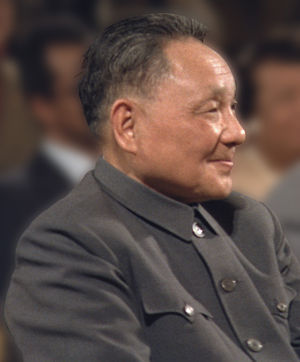
Politbureauet for det kinesiske kommunistparti / Medlemmer af det 12. politbureau (1982-1987)
Deng Xiaoping
Politbureauet for det kinesiske kommunistparti, indtil 1927 kaldt Centralbureauet, er en gruppe på 19 til 25 personer som fører tilsyn med Det kinesiske kommunistparti. Til forskel fra politbureauer i andre kommunistpartier er den politiske magt i politbureauet centraliseret i Politbureauets stående komité. Politbureauet udnævnes nominelt af Centralkomiteen for det kinesiske kommunistparti, men i praksis har politbureauet været selvrekrutterende.